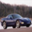
Label: automobile